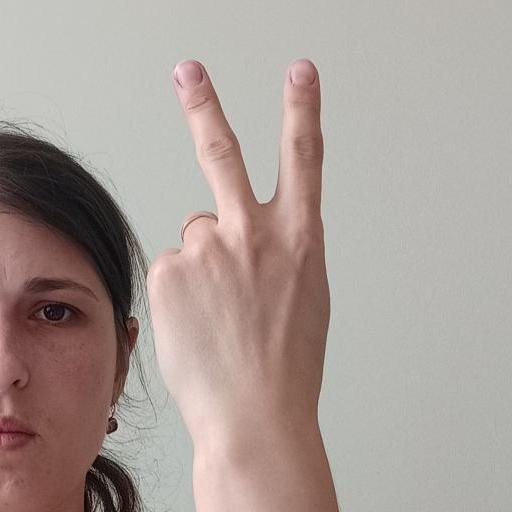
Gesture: peace_inverted